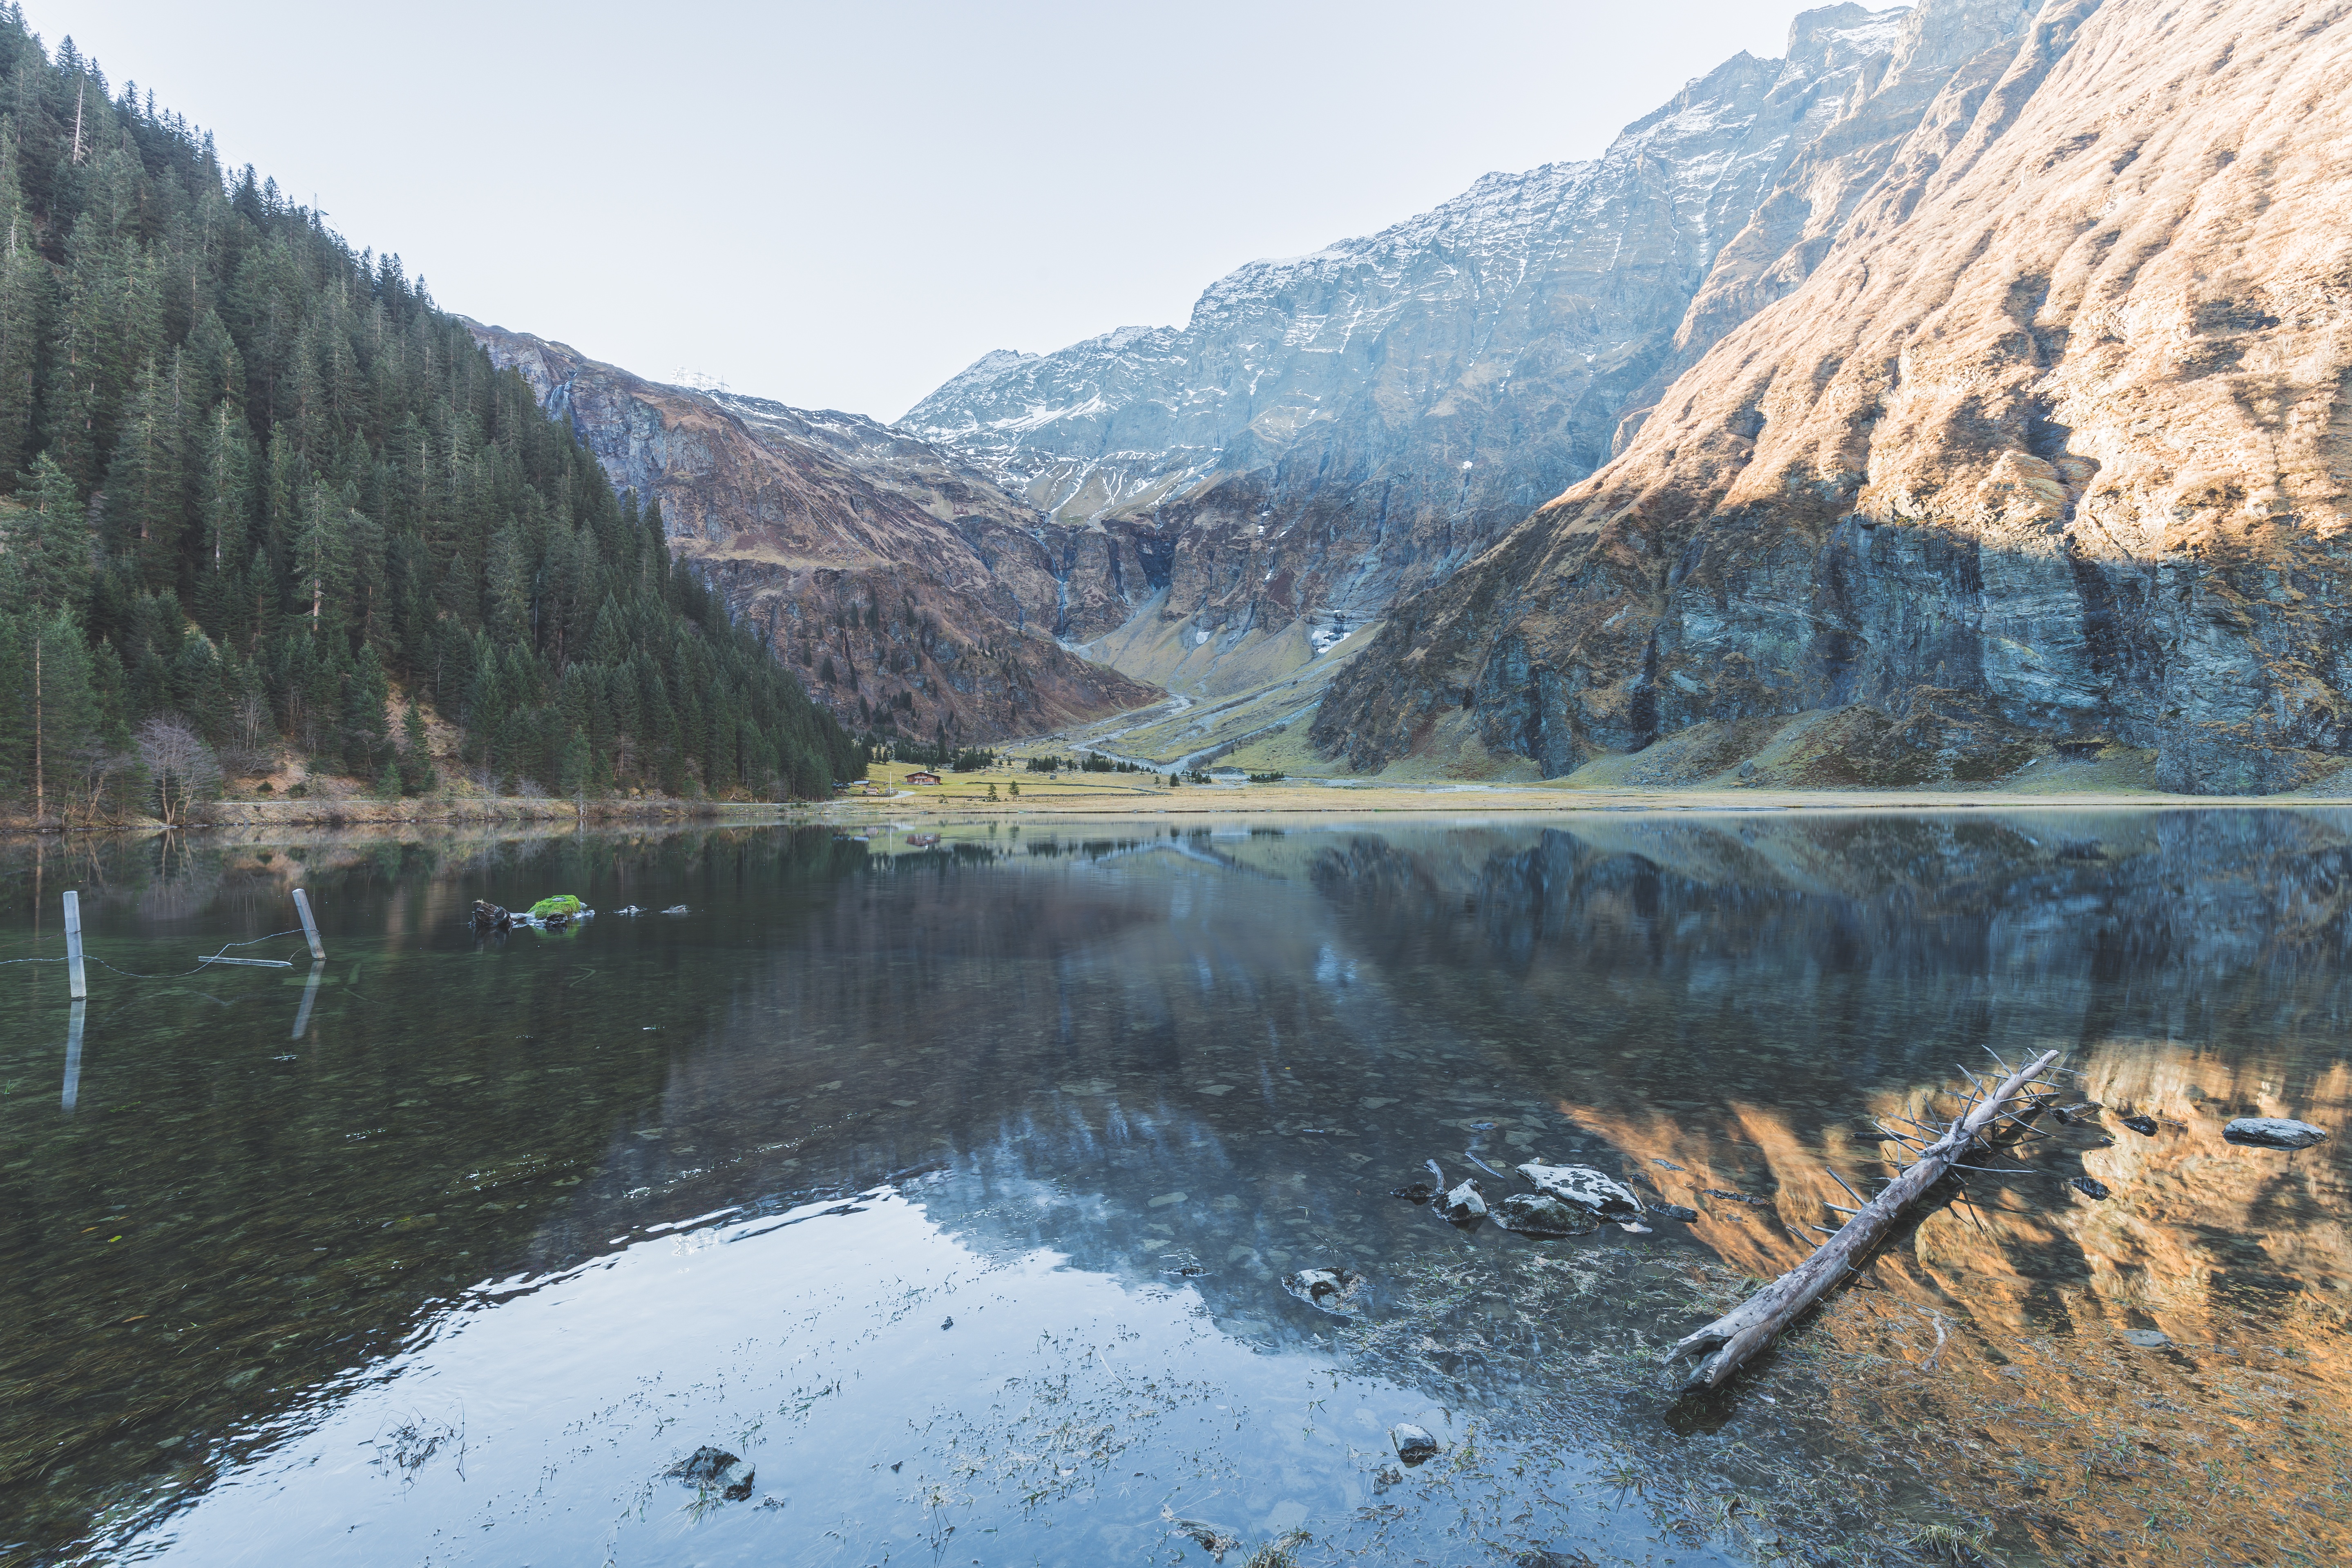
wilderness, mountain, lake, river, valley, mountain range, reflection, reservoir, loch, moraine, landform, tarn, mountain pass, mountainous landforms